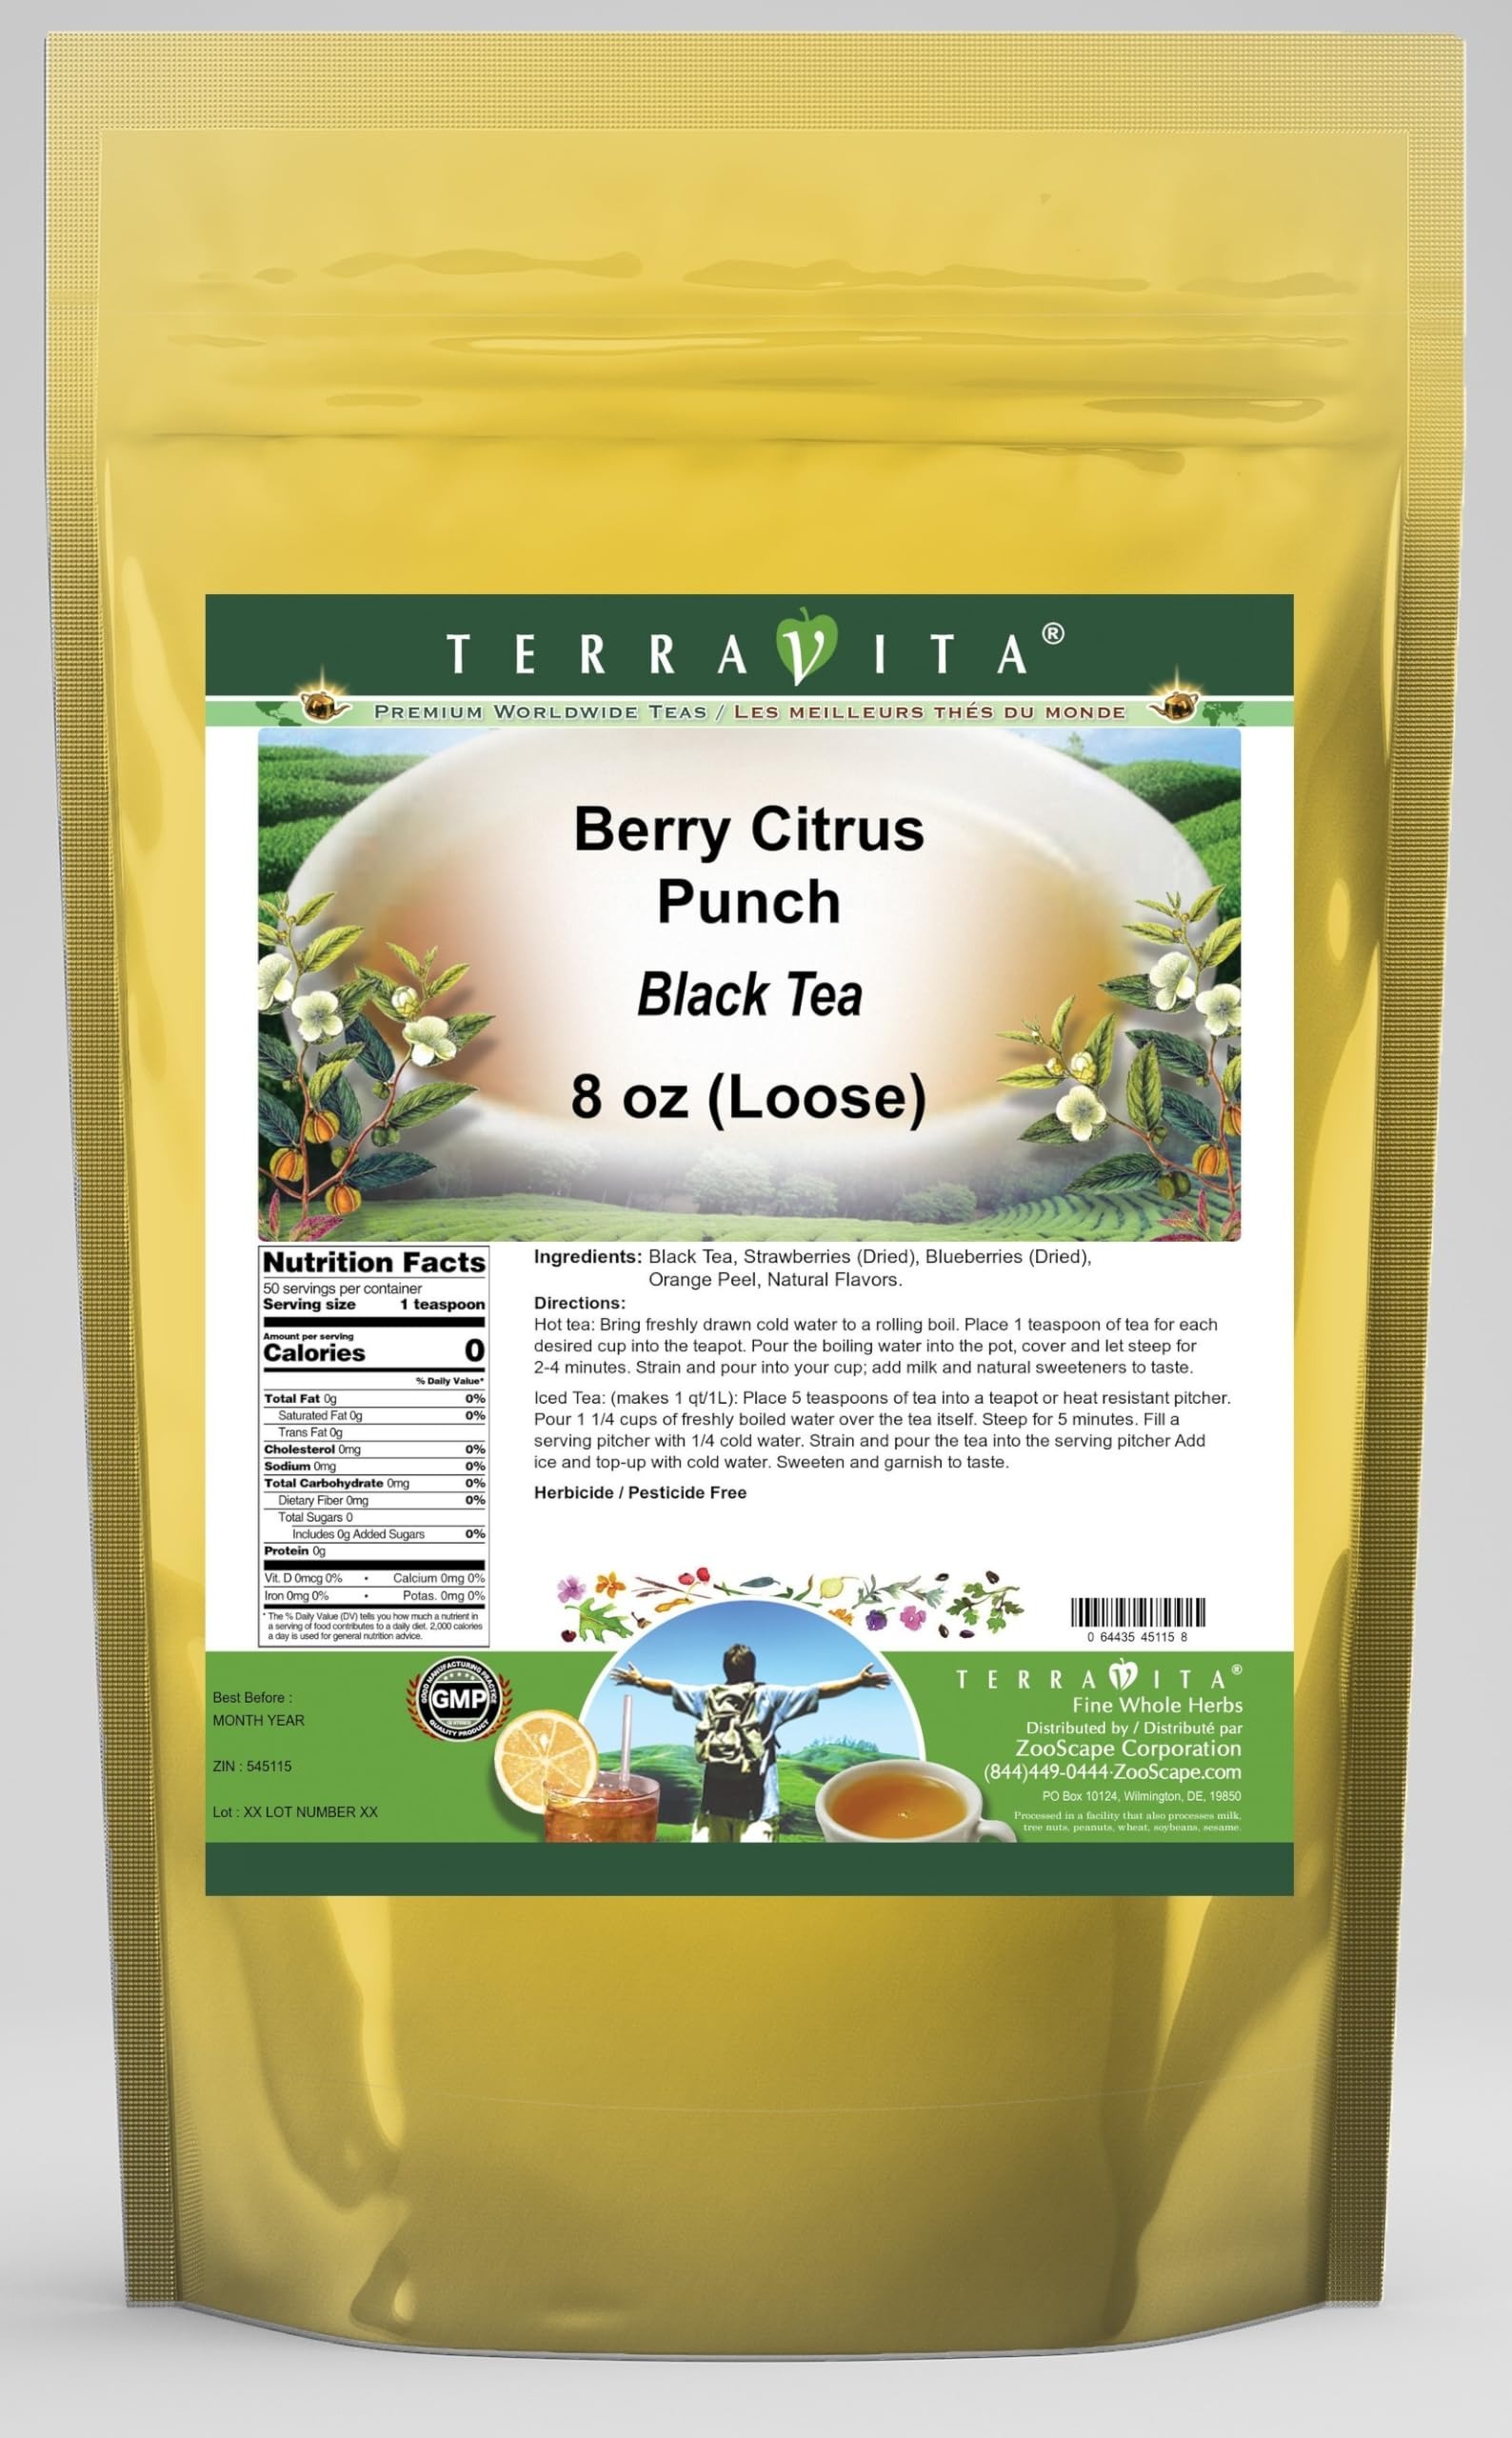
Item Name: Berry Citrus Punch Black Tea (Loose) (8 oz, ZIN: 545115) - 3 Pack
Bullet Point 1: Our Berry Citrus Punch Black Tea is a tasty flavored Black tea with Dried Strawberries, Blueberries and Orange Peel that has a refreshing taste that will impress you! The unique Berry Citrus Punch taste is delicious! - Ingredients: Black tea, Dried Strawberries, Blueberries, Orange Peel and Natural Berry Citrus Punch Flavor.
Bullet Point 2: No fillers.
Bullet Point 3: Manufacturer: TerraVita
Bullet Point 4: Size: 8 oz
Bullet Point 5: Loose Leaf Black Tea - Packed in a convenient upright pouch!
Product Description: Our Berry Citrus Punch Black Tea is a tasty flavored Black tea with Dried Strawberries, Blueberries and Orange Peel that has a refreshing taste that will impress you! The unique Berry Citrus Punch taste is delicious! - Ingredients: Black tea, Dried Strawberries, Blueberries, Orange Peel and Natural Berry Citrus Punch Flavor. - Hot tea brewing method: Bring freshly drawn cold water to a rolling boil. Place 1 teaspoon of tea for each desired cup into the teapot. Pour the boiling water into the pot, cover and let steep for 2-4 minutes. Strain and pour into your cup; add milk and natural sweeteners to taste. - Iced tea brewing method: (to make 1 liter/quart): Place 5 teaspoons of tea into a teapot or heat resistant pitcher. Pour 1 1/4 cups of freshly boiled water over the tea itself. Steep for 5 minutes. Fill a serving pitcher with 1/4 cold water. Strain and pour the tea into the serving pitcher Add ice and top-up with cold water. Sweeten and garnish to taste. - TerraVita is an exclusive line of premium-quality, natural source products that use only the finest, purest and most potent ingredients found around the world. TerraVita is hallmarked by the highest possible standards of purity, potency, stability and freshness. All of our products are prepared with the highest elements of quality control, from raw materials through the entire manufacturing process, up to and including the moment that the bottles or bags are sealed for freshness and shipped out to you. Our highest possible standards are certified by independent laboratories and backed by our personal guarantee. - TerraVita exists to meet and ensure your family's health and wellness without the harmful effects of chemicals and health products. We strive to make all of our products affordable and reliable and are cons
Value: 24.0
Unit: Ounce

Price: 67.78